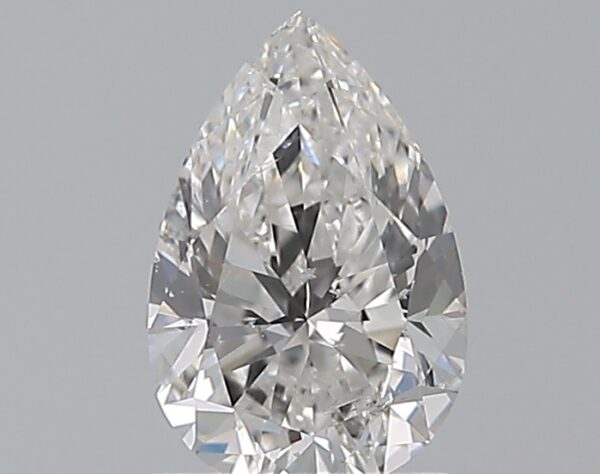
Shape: pear
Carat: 0.96
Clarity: SI1
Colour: F
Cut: EX
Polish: EX
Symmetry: VG
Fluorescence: N
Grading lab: GIA
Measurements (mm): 8.28 x 5.44 x 3.48